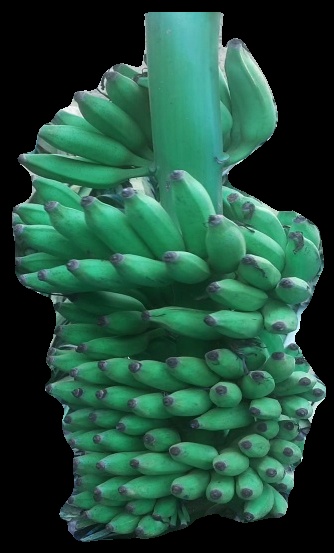
Variety: elakki-bale
Grade: grade1